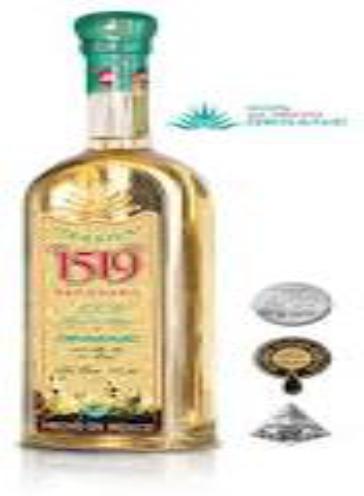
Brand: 1519 Tequila
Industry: Food